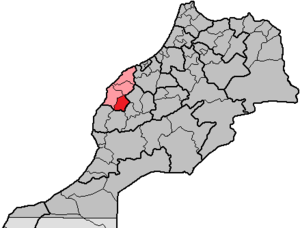
La province de Youssoufia est une subdivision de la région marocaine